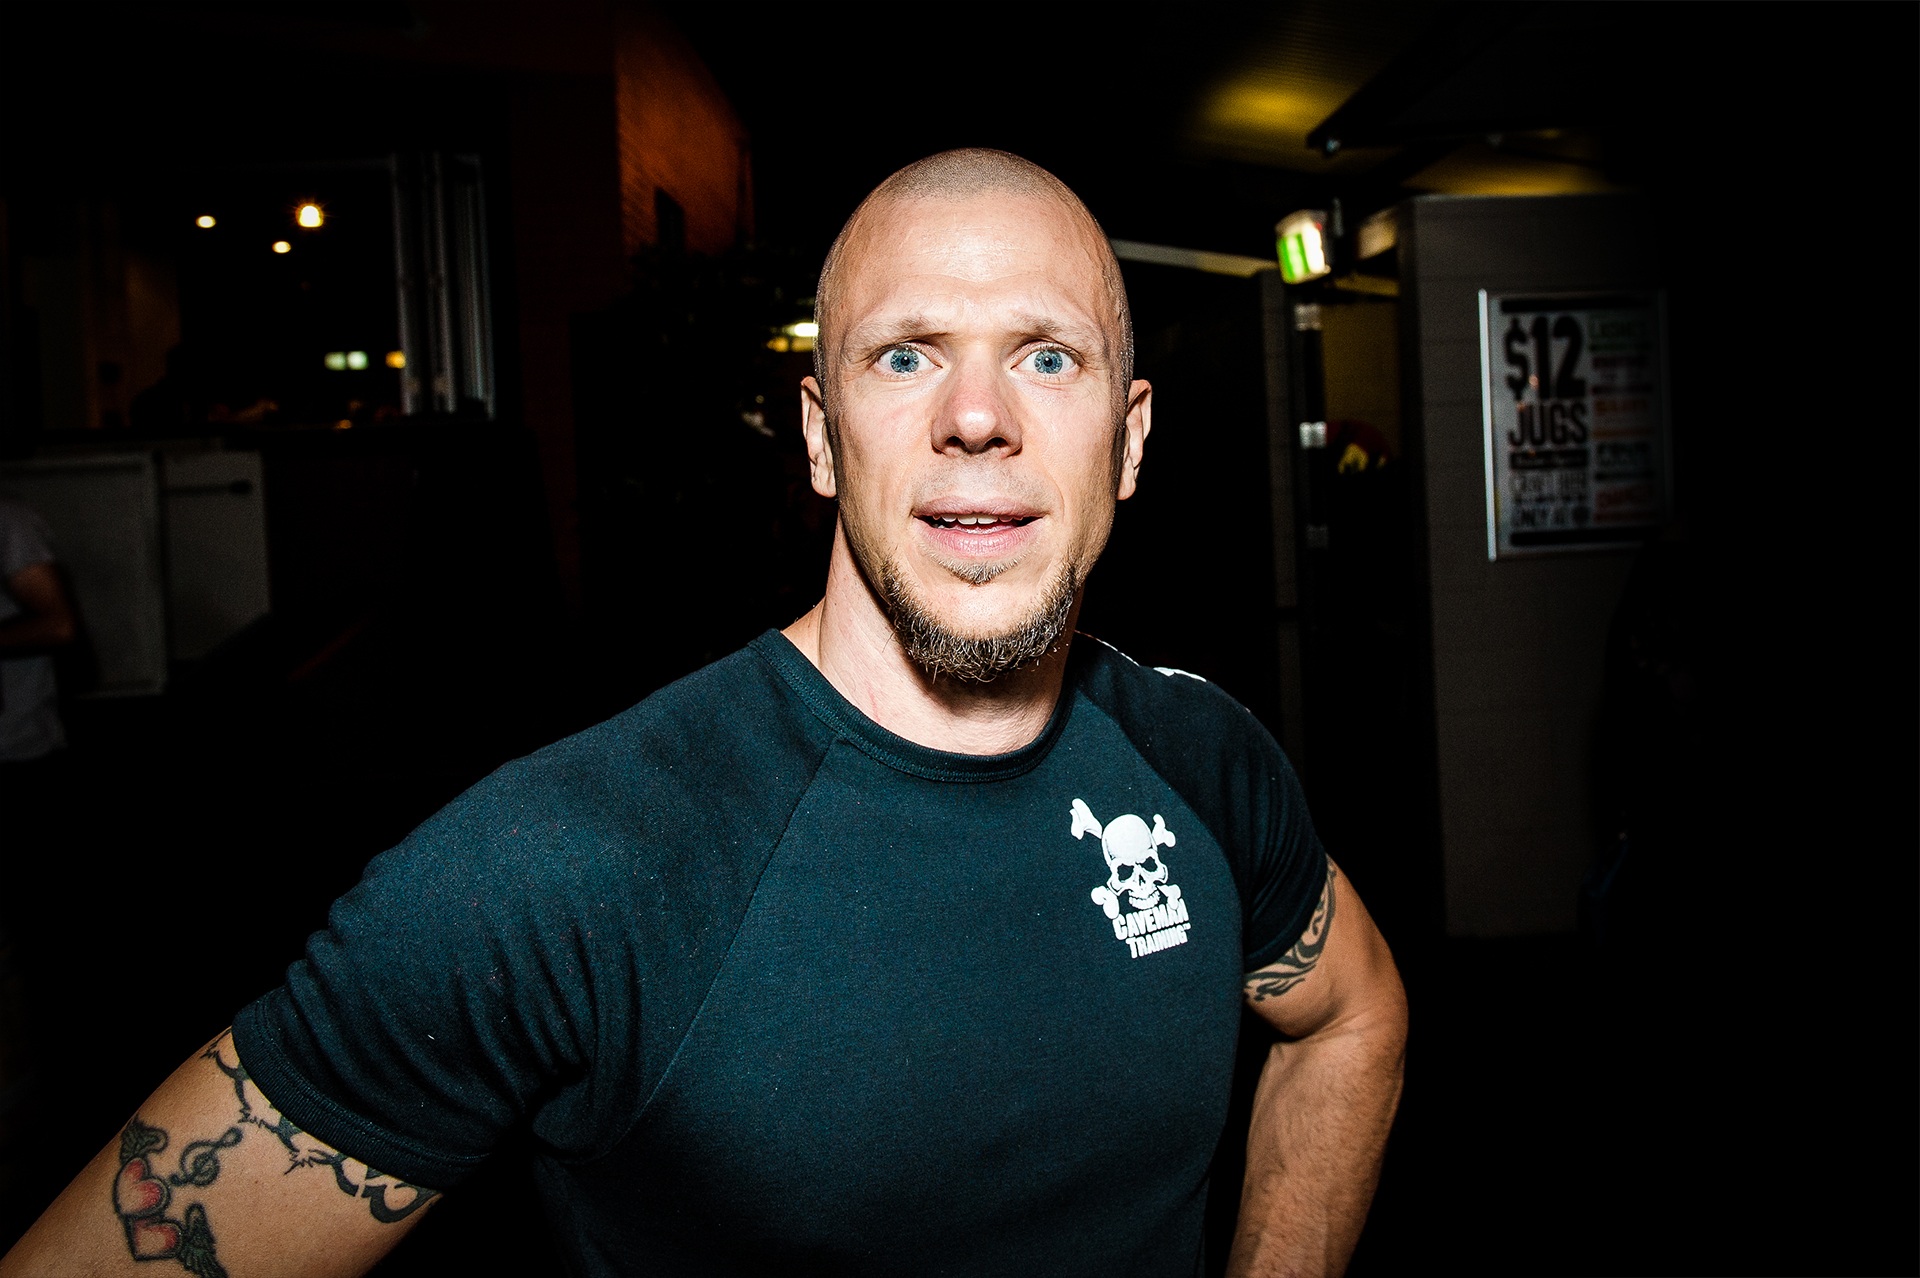
man, person, male, trainer, instructor, workout, muscle, fun, personal training, personal trainer, crossfit, sense, facial hair, cavemantraining, taco fleur, gym instructor